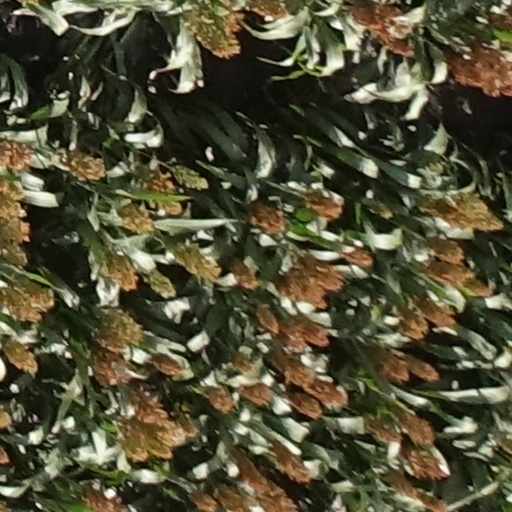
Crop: sorghum